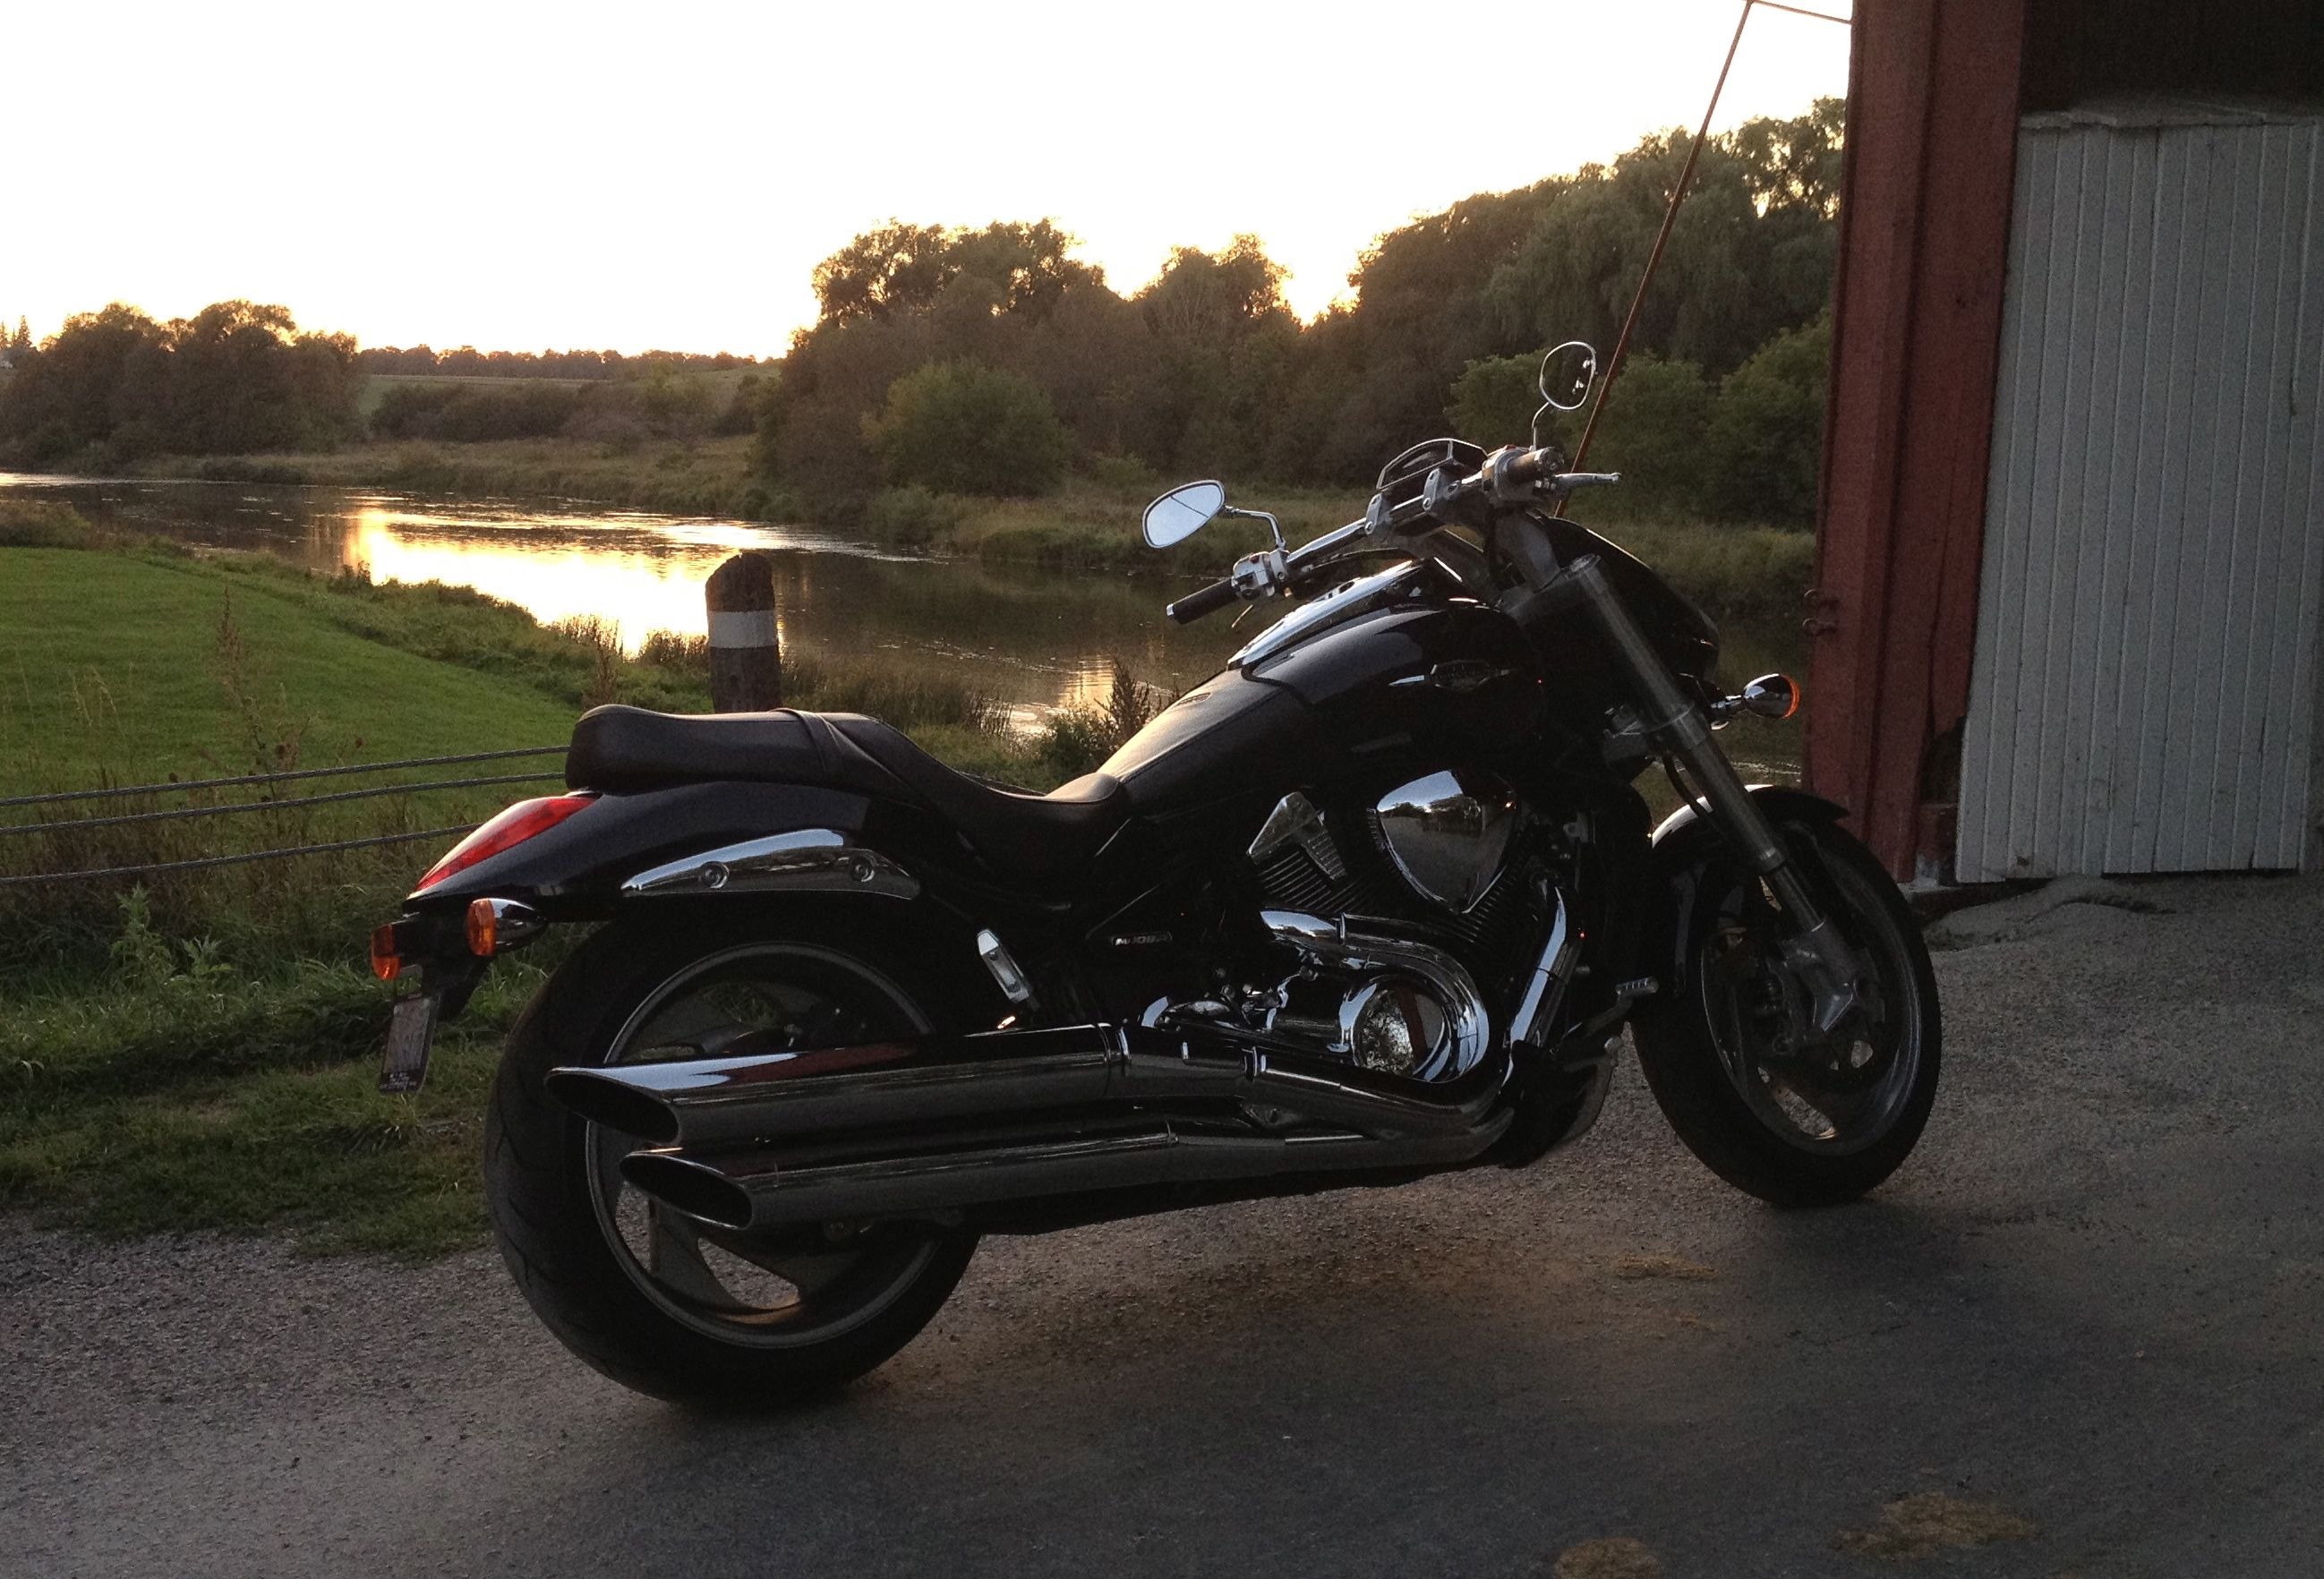
sunset, car, wheel, country, vehicle, motorcycle, canada, ontario, cruiser, motorcycling, land vehicle, automobile make, winterborne